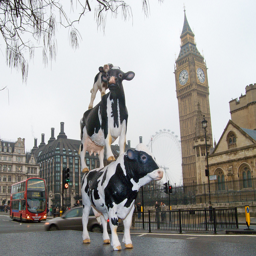
A group of stacked cows that are standing on the concrete.
A statue of three cows standing on top of each other.
three drawn cows on the street by their size
a statue of some cows standing on top of each other
there are three cow statues standing on top of each other